Vera Simons

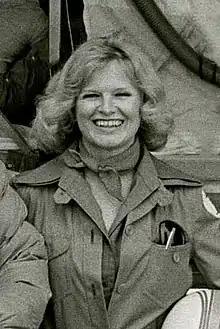
Simons in 1976

Vera Simons (1920–2012) was an inventor, artist, and balloonist. She became known in the 1950s and 1960s as a leader in high altitude gas balloon development and exploration, belonging to a group of pioneers known as the "Pre-Astronauts."